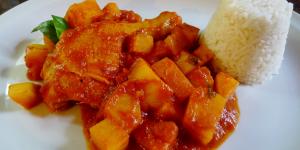
pollo en salsa de tomates con patatas